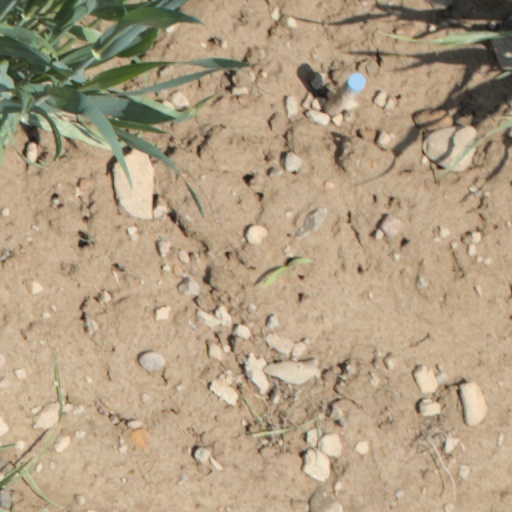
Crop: wheat